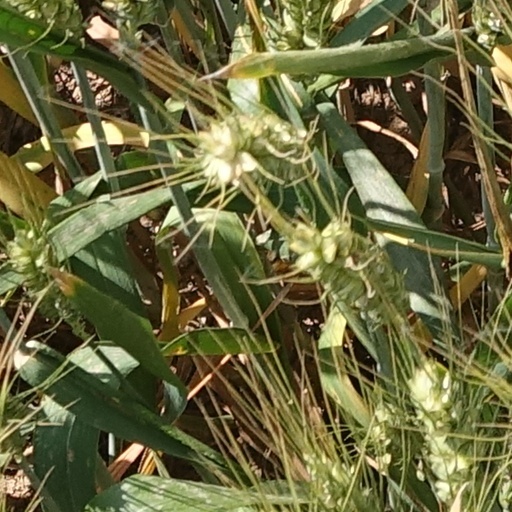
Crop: wheat